Great Palm Island

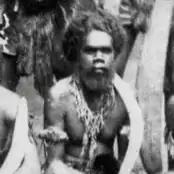
This is believed to be Kukamunburraa

A burial site and headstone is located in the "Mission" area of Palm Island. It tells the story of a young Palm Island man of the 19th century called who was renamed "Tambo" by a circus agent for the "Barnum, Bailey and Hutchinson's Greatest show on earth". After being kidnapped by United States circus agent R A Cunningham in 1883, he was toured along with eight other Murris, three of whom were from Hinchinbrook Island and five from Palm.